Breathing apparatus

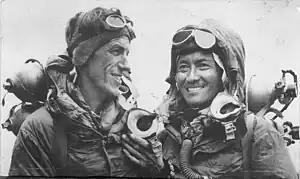
Edmund Hillary and Tenzing Norgay, 29 May 1953 after successfully completing the first ascent of Mount Everest using open circuit supplemental oxygen

High altitude breathing apparatus is used in aviation as standard equipment in unpressurised aircraft capable of high altitude flight, as emergency equipment in unpressurised aircraft, and in high altitude mountaineering.